Sir Edmund Beckett, 4th Baronet

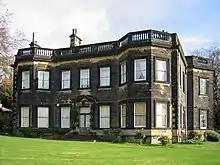
Gledhow Hall

Sir Edmund Beckett-Denison, 4th Baronet (28 January 1787 – 24 May 1874) was a railway promoter and politician.